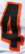
Number: 4